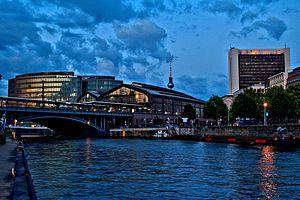
La Gare de Berlin Friedrichstraße [ˈfʁiːdʁɪçˌʃtʁaːsə] est une gare ferroviaire à Berlin au croisement de la Stadtbahn est-ouest et du tunnel nord-sud. Elle se trouve dans le quartier de Mitte entre la Friedrichstraße et le Spree. Du temps du mur de Berlin, la gare de Friedrichstraße était dans la partie est, mais des trains et des S-Bahn de l'ouest continuaient à y arriver. C'était un poste-frontière important entre l'est et l'ouest, surnommé le « palais des larmes ».
La liste de gares en Allemagne, est une liste non exhaustive de gares ferroviaires du réseau des chemins de fer en Allemagne.